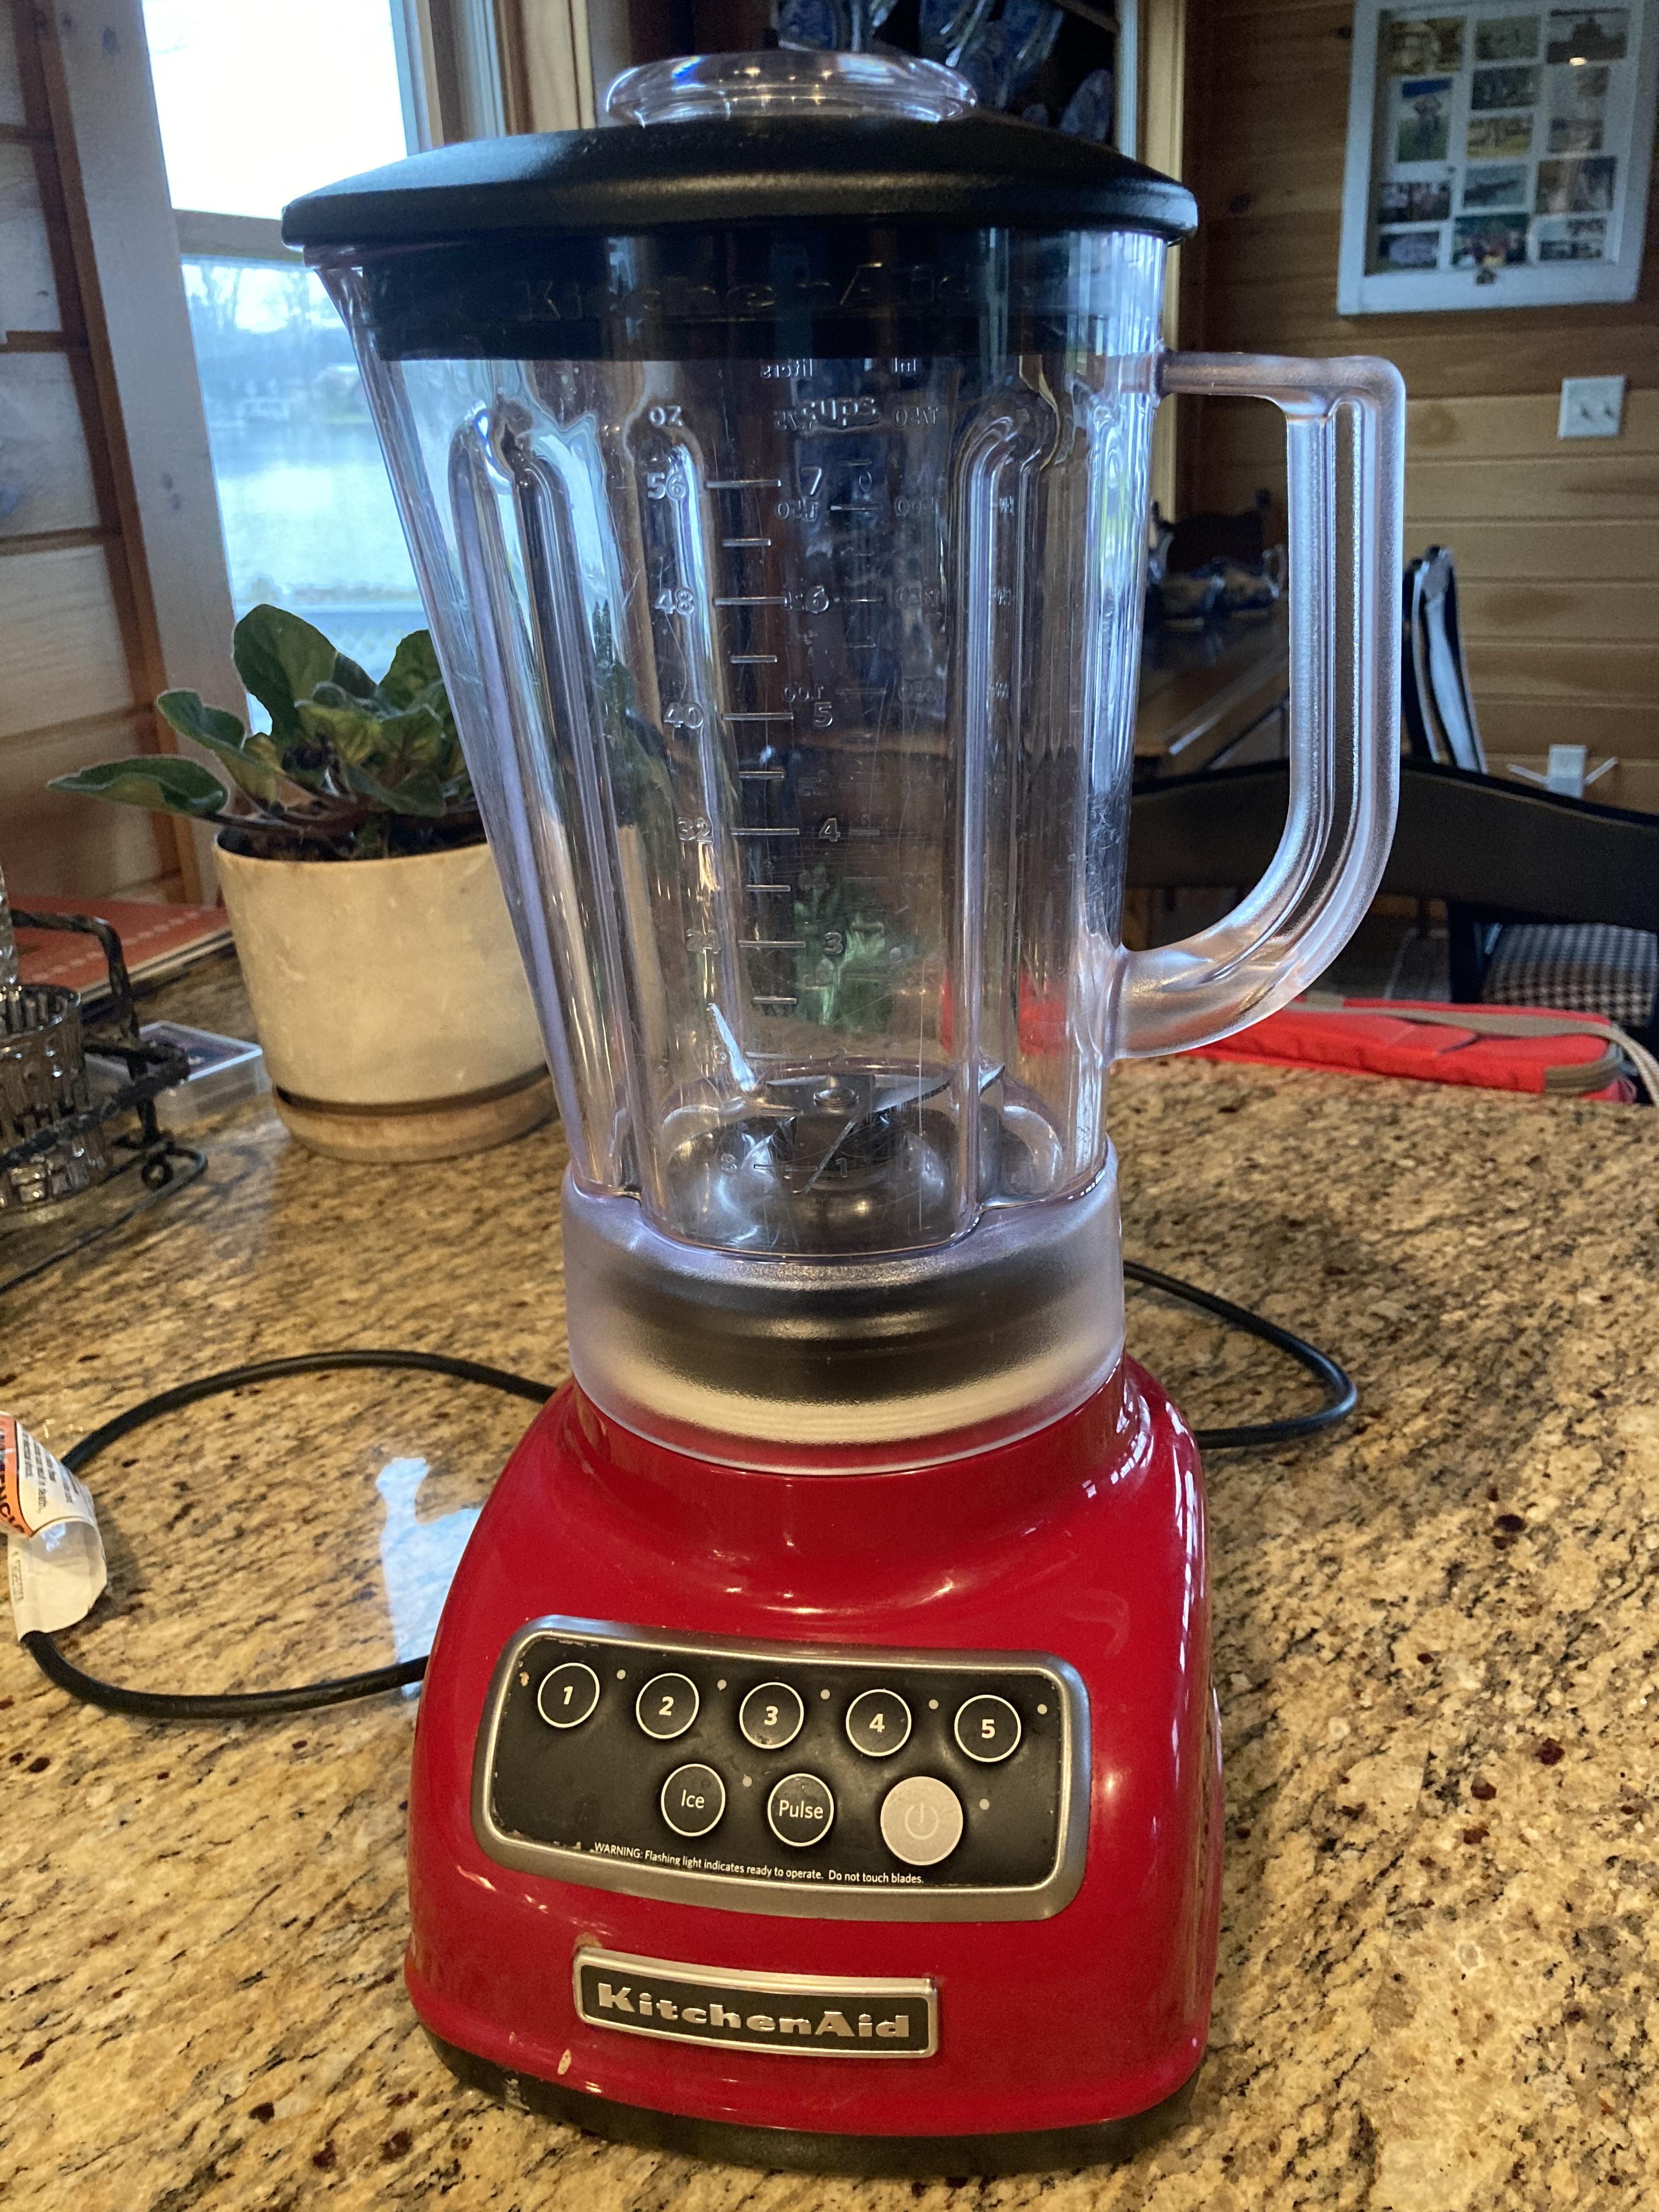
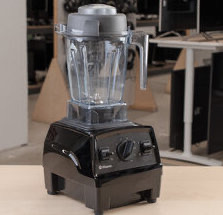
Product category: items_blender
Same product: no